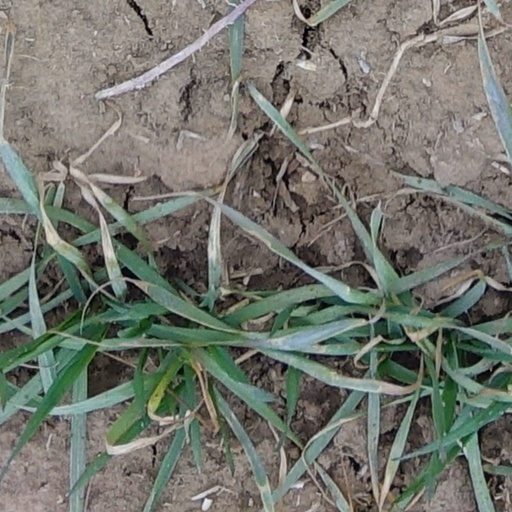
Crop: wheat